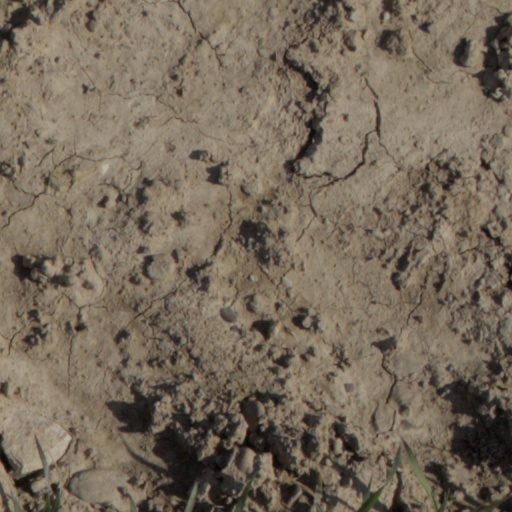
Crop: wheat